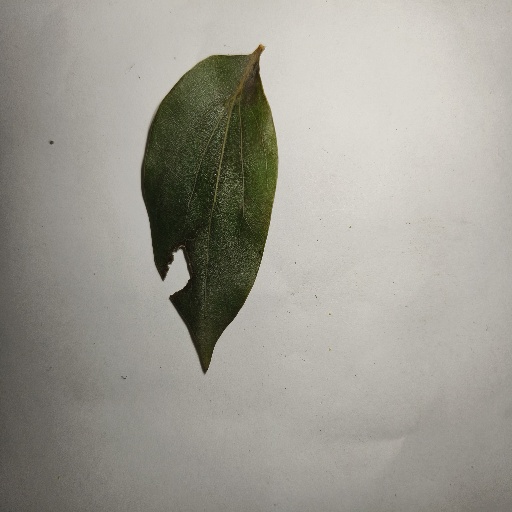
Species: Camphor
Leaf condition: Shot Hole